James Arderne

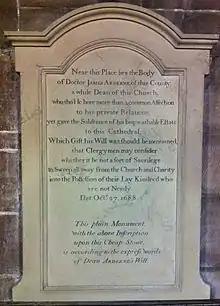
Memorial to James Arderne in Chester Cathedral

James Arderne, D.D. (1636–1691), was the dean of Chester from 1682 until his death in 1691.